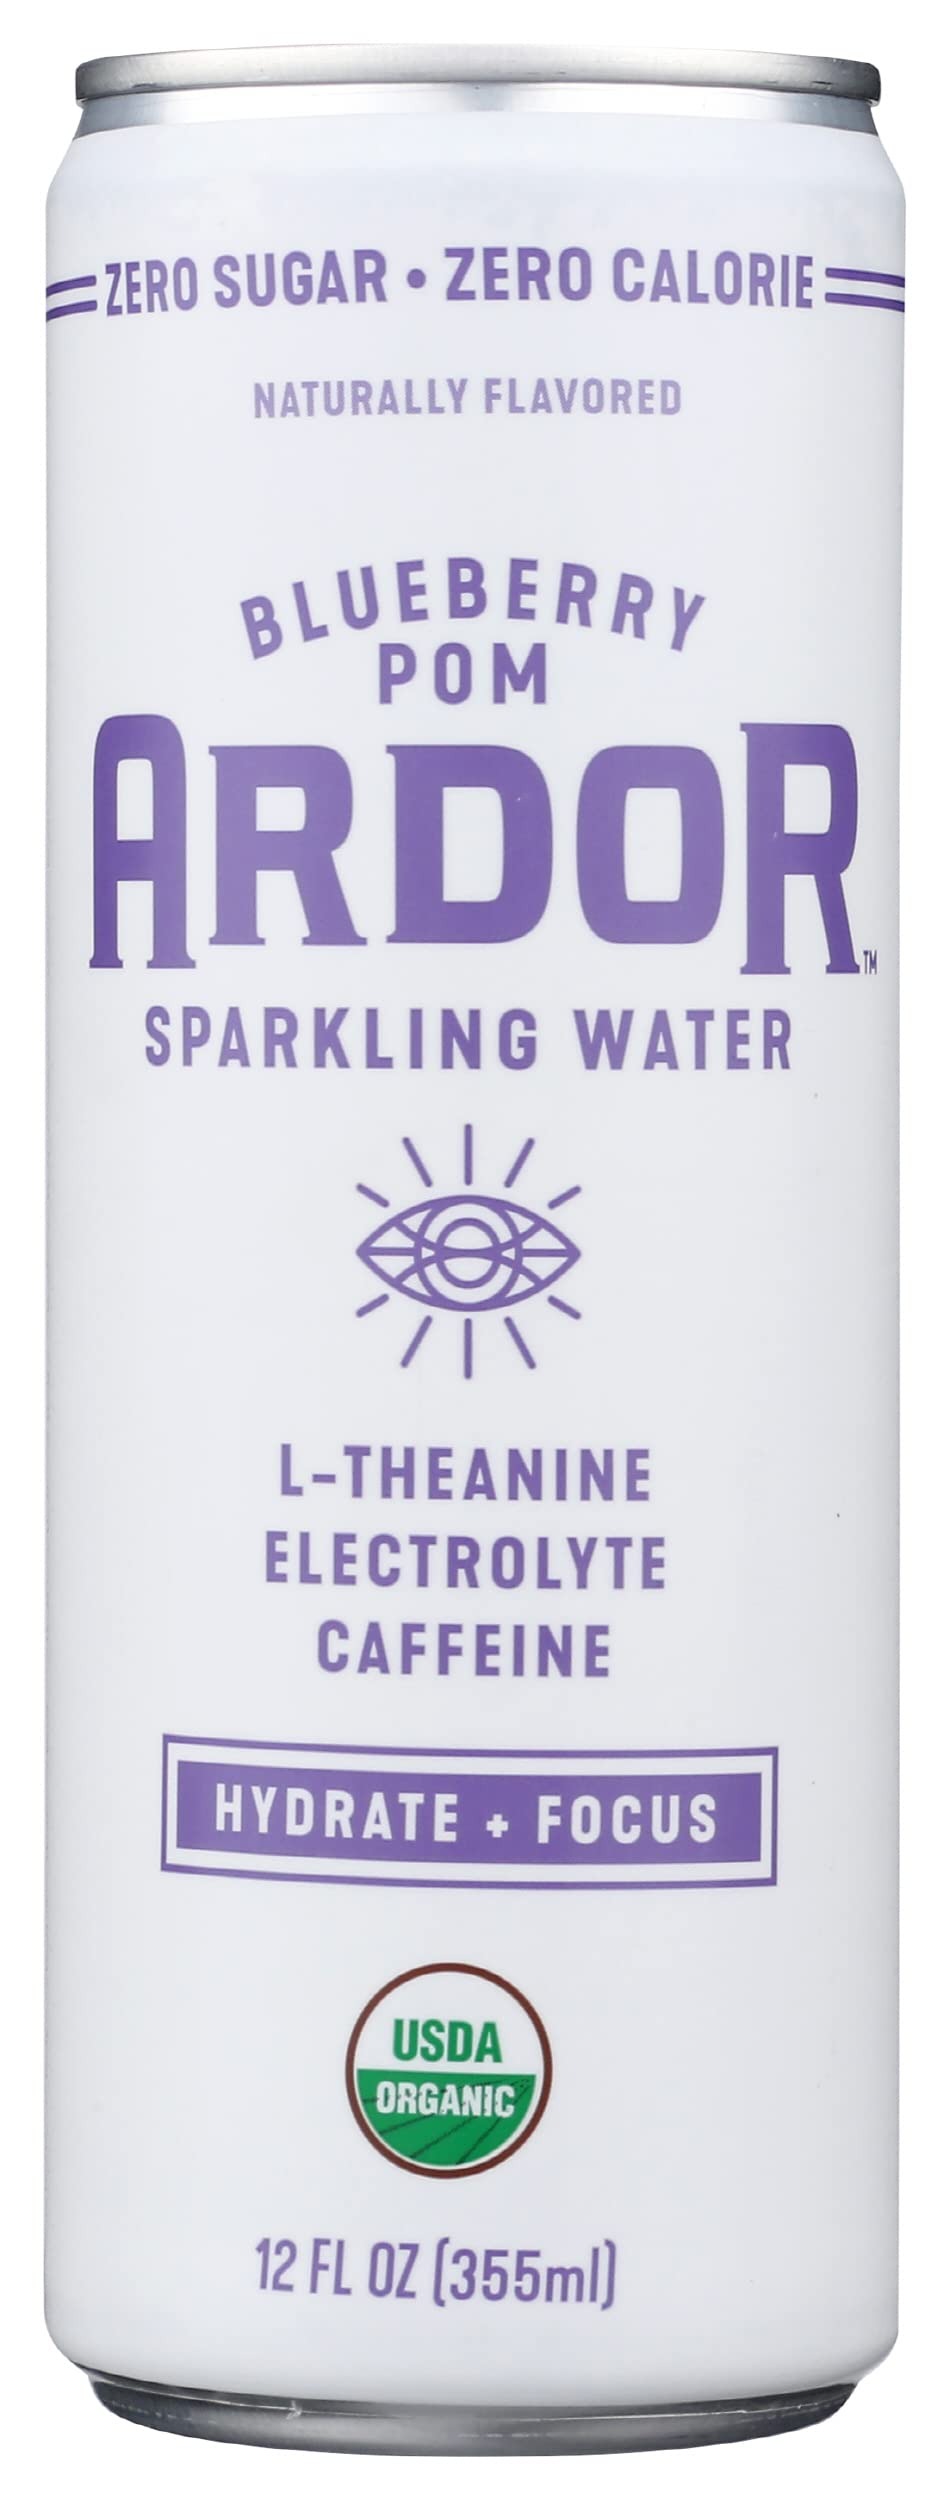
Item Name: Ardor Organic Blueberry Pom Sparkling Water, 12 Fluid Ounce - 12 per case
Bullet Point 1: Hydrate + Focus
Bullet Point 2: L-Theanine Electrolyte
Bullet Point 3: Organic Caffeine 100Mg Organic L-Theanine 200Mg
Value: 144.0
Unit: Ounce

Price: 56.99